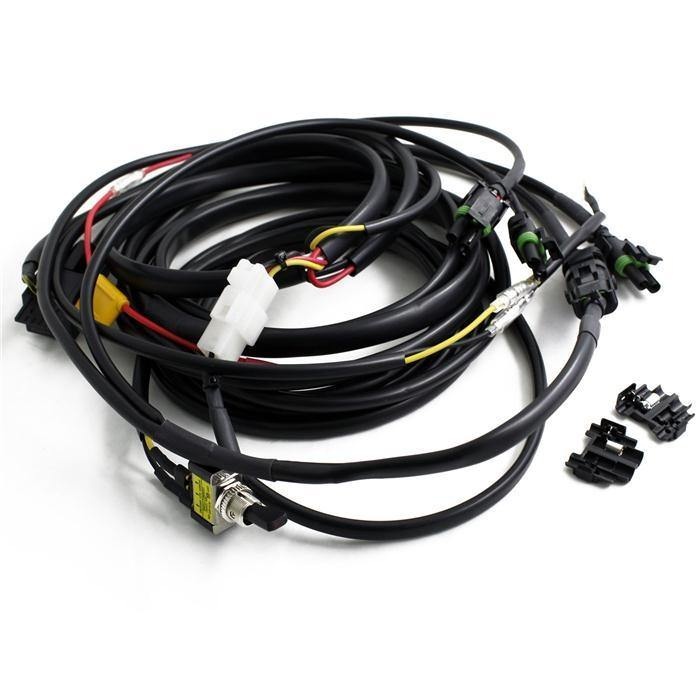
Baja Designs LED/HID Universal Wiring Harness
This harness can be installed on almost any vehicle and will power our Squadron, SII, Fuego, PreRunner and LaPaz. This harness now includes a splitter harness which allows you to run three (3) lights off of one harness and an ON/OFF switch kit! It also includes splice connectors in the event you wanted to trigger the lights via your high beam. Features : Includes relay switch. Three (3) two-pin Weather Pak connections to run multiple lights Switch Kit (On/Off) Splice Connectors for High Beam Draws power directly from battery terminals. Built to accomodate most truck, buggies, and cars.
Brand: Baja Designs
Category: Vehicles & Parts > Vehicle Parts & Accessories > Motor Vehicle Parts > Motor Vehicle Power & Electrical Systems > Wiring Harnesses